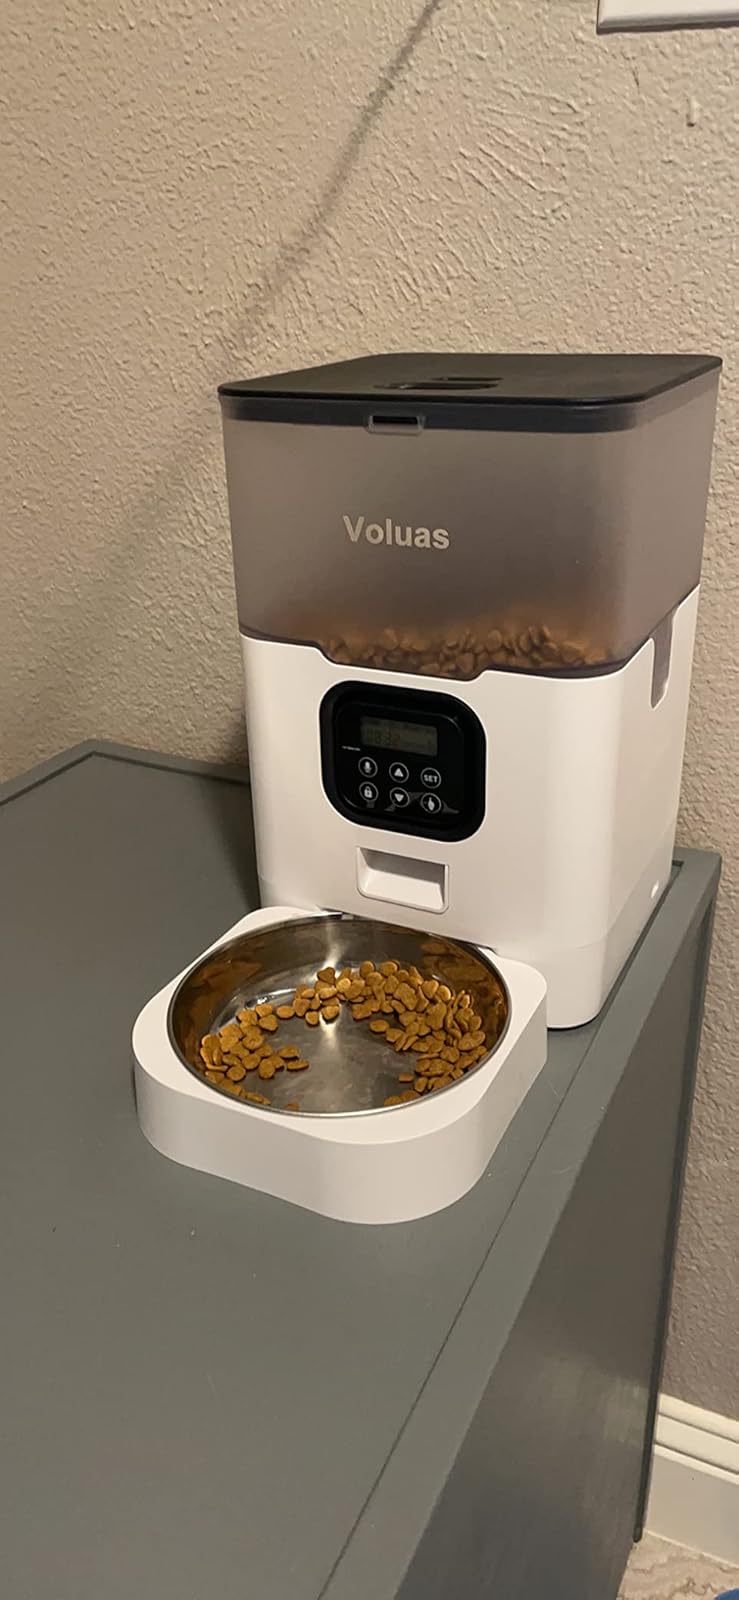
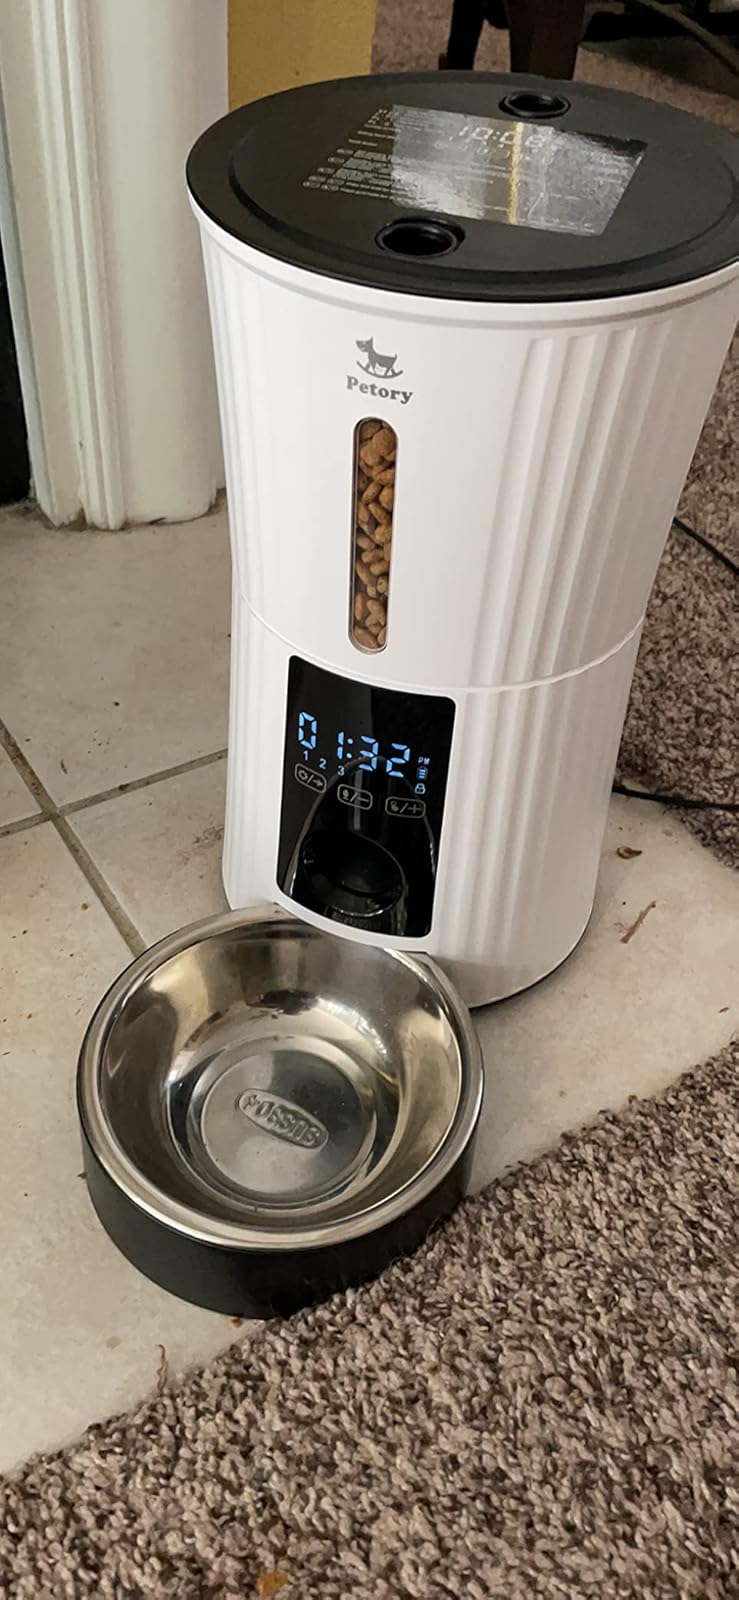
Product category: items_feeder
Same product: no